Barney Baxter

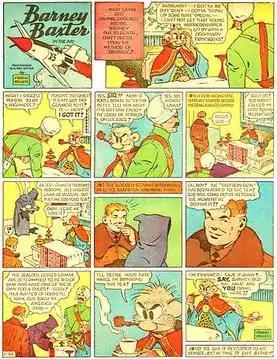
Frank Miller's "Barney Baxter" (January 22, 1950). This was the last Sunday episode. To see the details in this image, go to <a href="http%3A//3.bp.blogspot.com/_Tkt_A2r1p6I/StiD1cCP7lI/AAAAAAAAFQg/NQEucA2Pvbk/s1600-h/barneybaxter-last.jpg">Stripper's Guide

Barney Baxter in the Air is an American comic strip by Frank Miller. It started its run on September 30, 1935, for the Denver's "Rocky Mountain News". Starting on December 7, 1936, it was syndicated by King Features. "Barney Baxter" was an "adventure strip" involving heroic exploits centering on aviation.